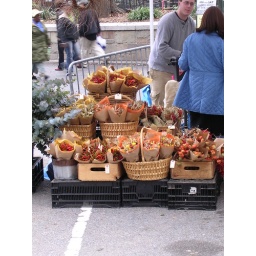
On every Wednesday in NYC there is a farmers market and I was walking around and saw these dried flowers